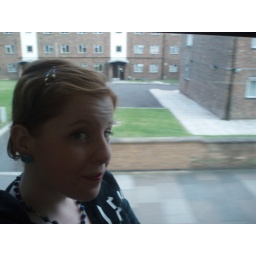
matt took a picture of my first trip on the top floor of a double-decker bus in london. i felt tall.